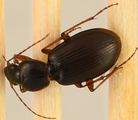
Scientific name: Synuchus impunctatus
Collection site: Bartlett Experimental Forest NEON (BART), plot BART_068